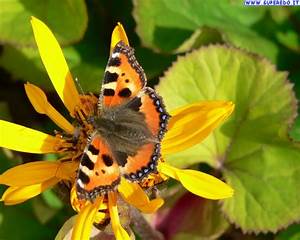
Label: farfalla